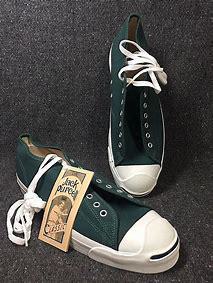
Brand: Converse
Model: Jack Purcell